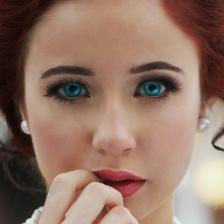
Label: faces